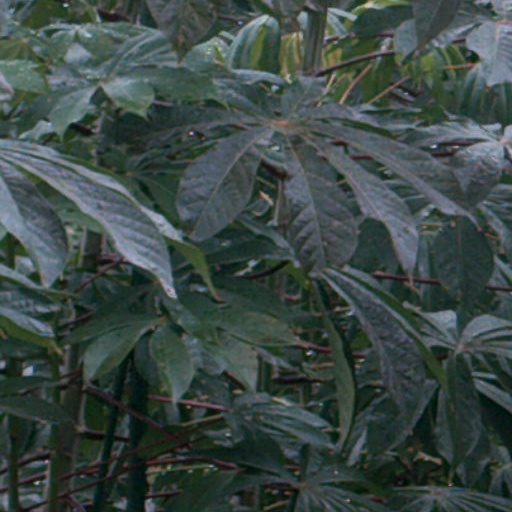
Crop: cassava